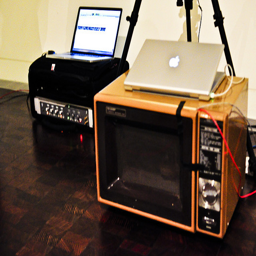
an orange and black microwave two laptops and wires
A couple of laptops with one sitting on a microwave.
Laptops are being used on top of a microwav and other objects.
Microwave over, boxy music player, and laptops sitting on a floor.
Two laptops sit on top of other items.